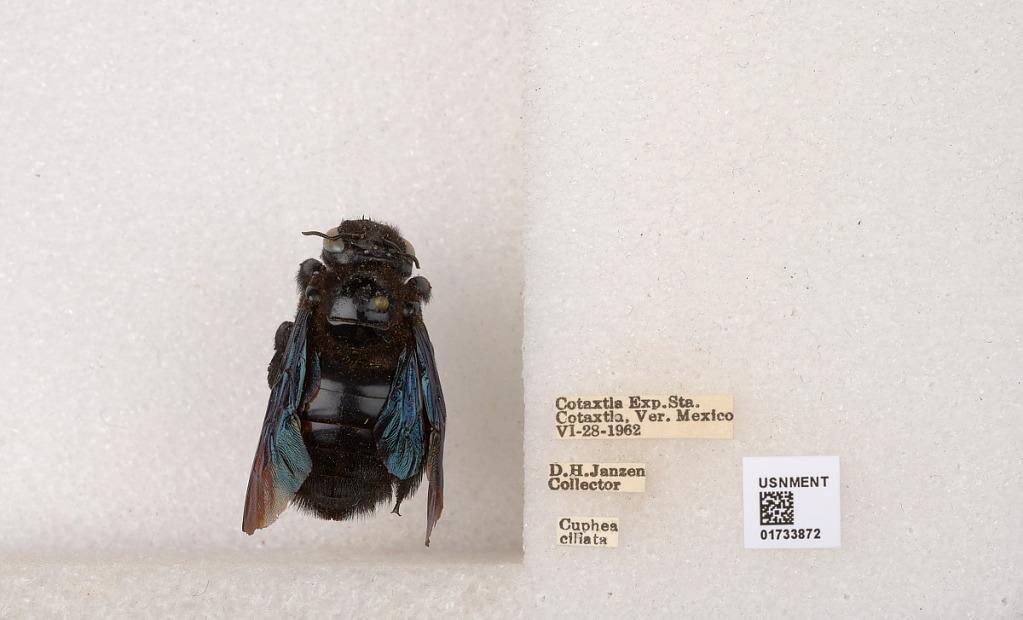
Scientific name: Xylocopa (Megaxylocopa) fimbriata Fabricius
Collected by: D. Janzen
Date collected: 1962-6-28
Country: Mexico
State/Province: Veracruz
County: Cotaxtla
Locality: Cotaxtla Exp. Sta.